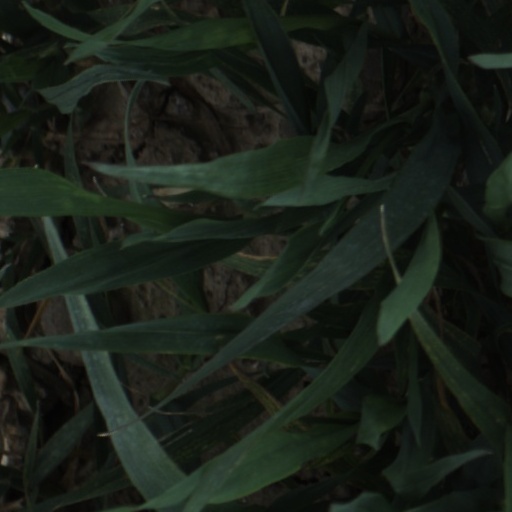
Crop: wheat